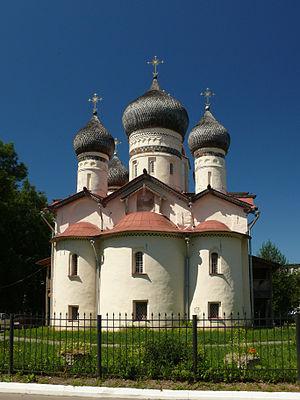
L'église Fiodor Stratilate (rue Chtchirkova), se trouve dans le centre historique de la ville de Novgorod, dans le quartier nord de "Nerevski konets". Les termes russes : na Chtchirkove oulitsé signifient dans la rue Chtchirkova, mais actuellement, le nom de la rue est devenu : rue Stratilatovskaïa. Le nom de Fiodor Stratilate est la translittération du prénom russe qui peut se traduire aussi par celui de Théodore le Stratilate, ou Théodore le Stratélate, général dans l'armée impériale, martyr à Héraclée, capitale de la province du Pont sous Licinius ; fêté le 8 février en Orient et le 7 février en Occident.